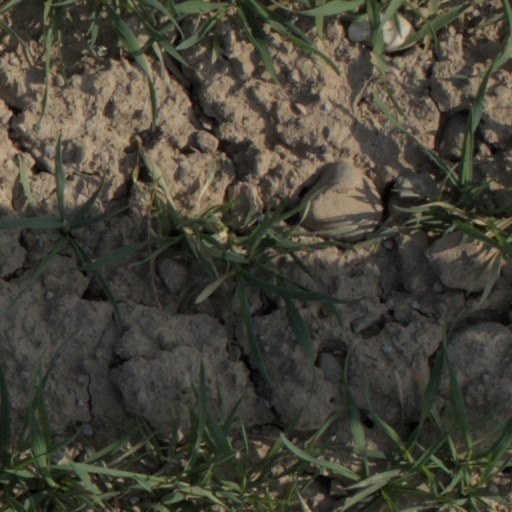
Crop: wheat